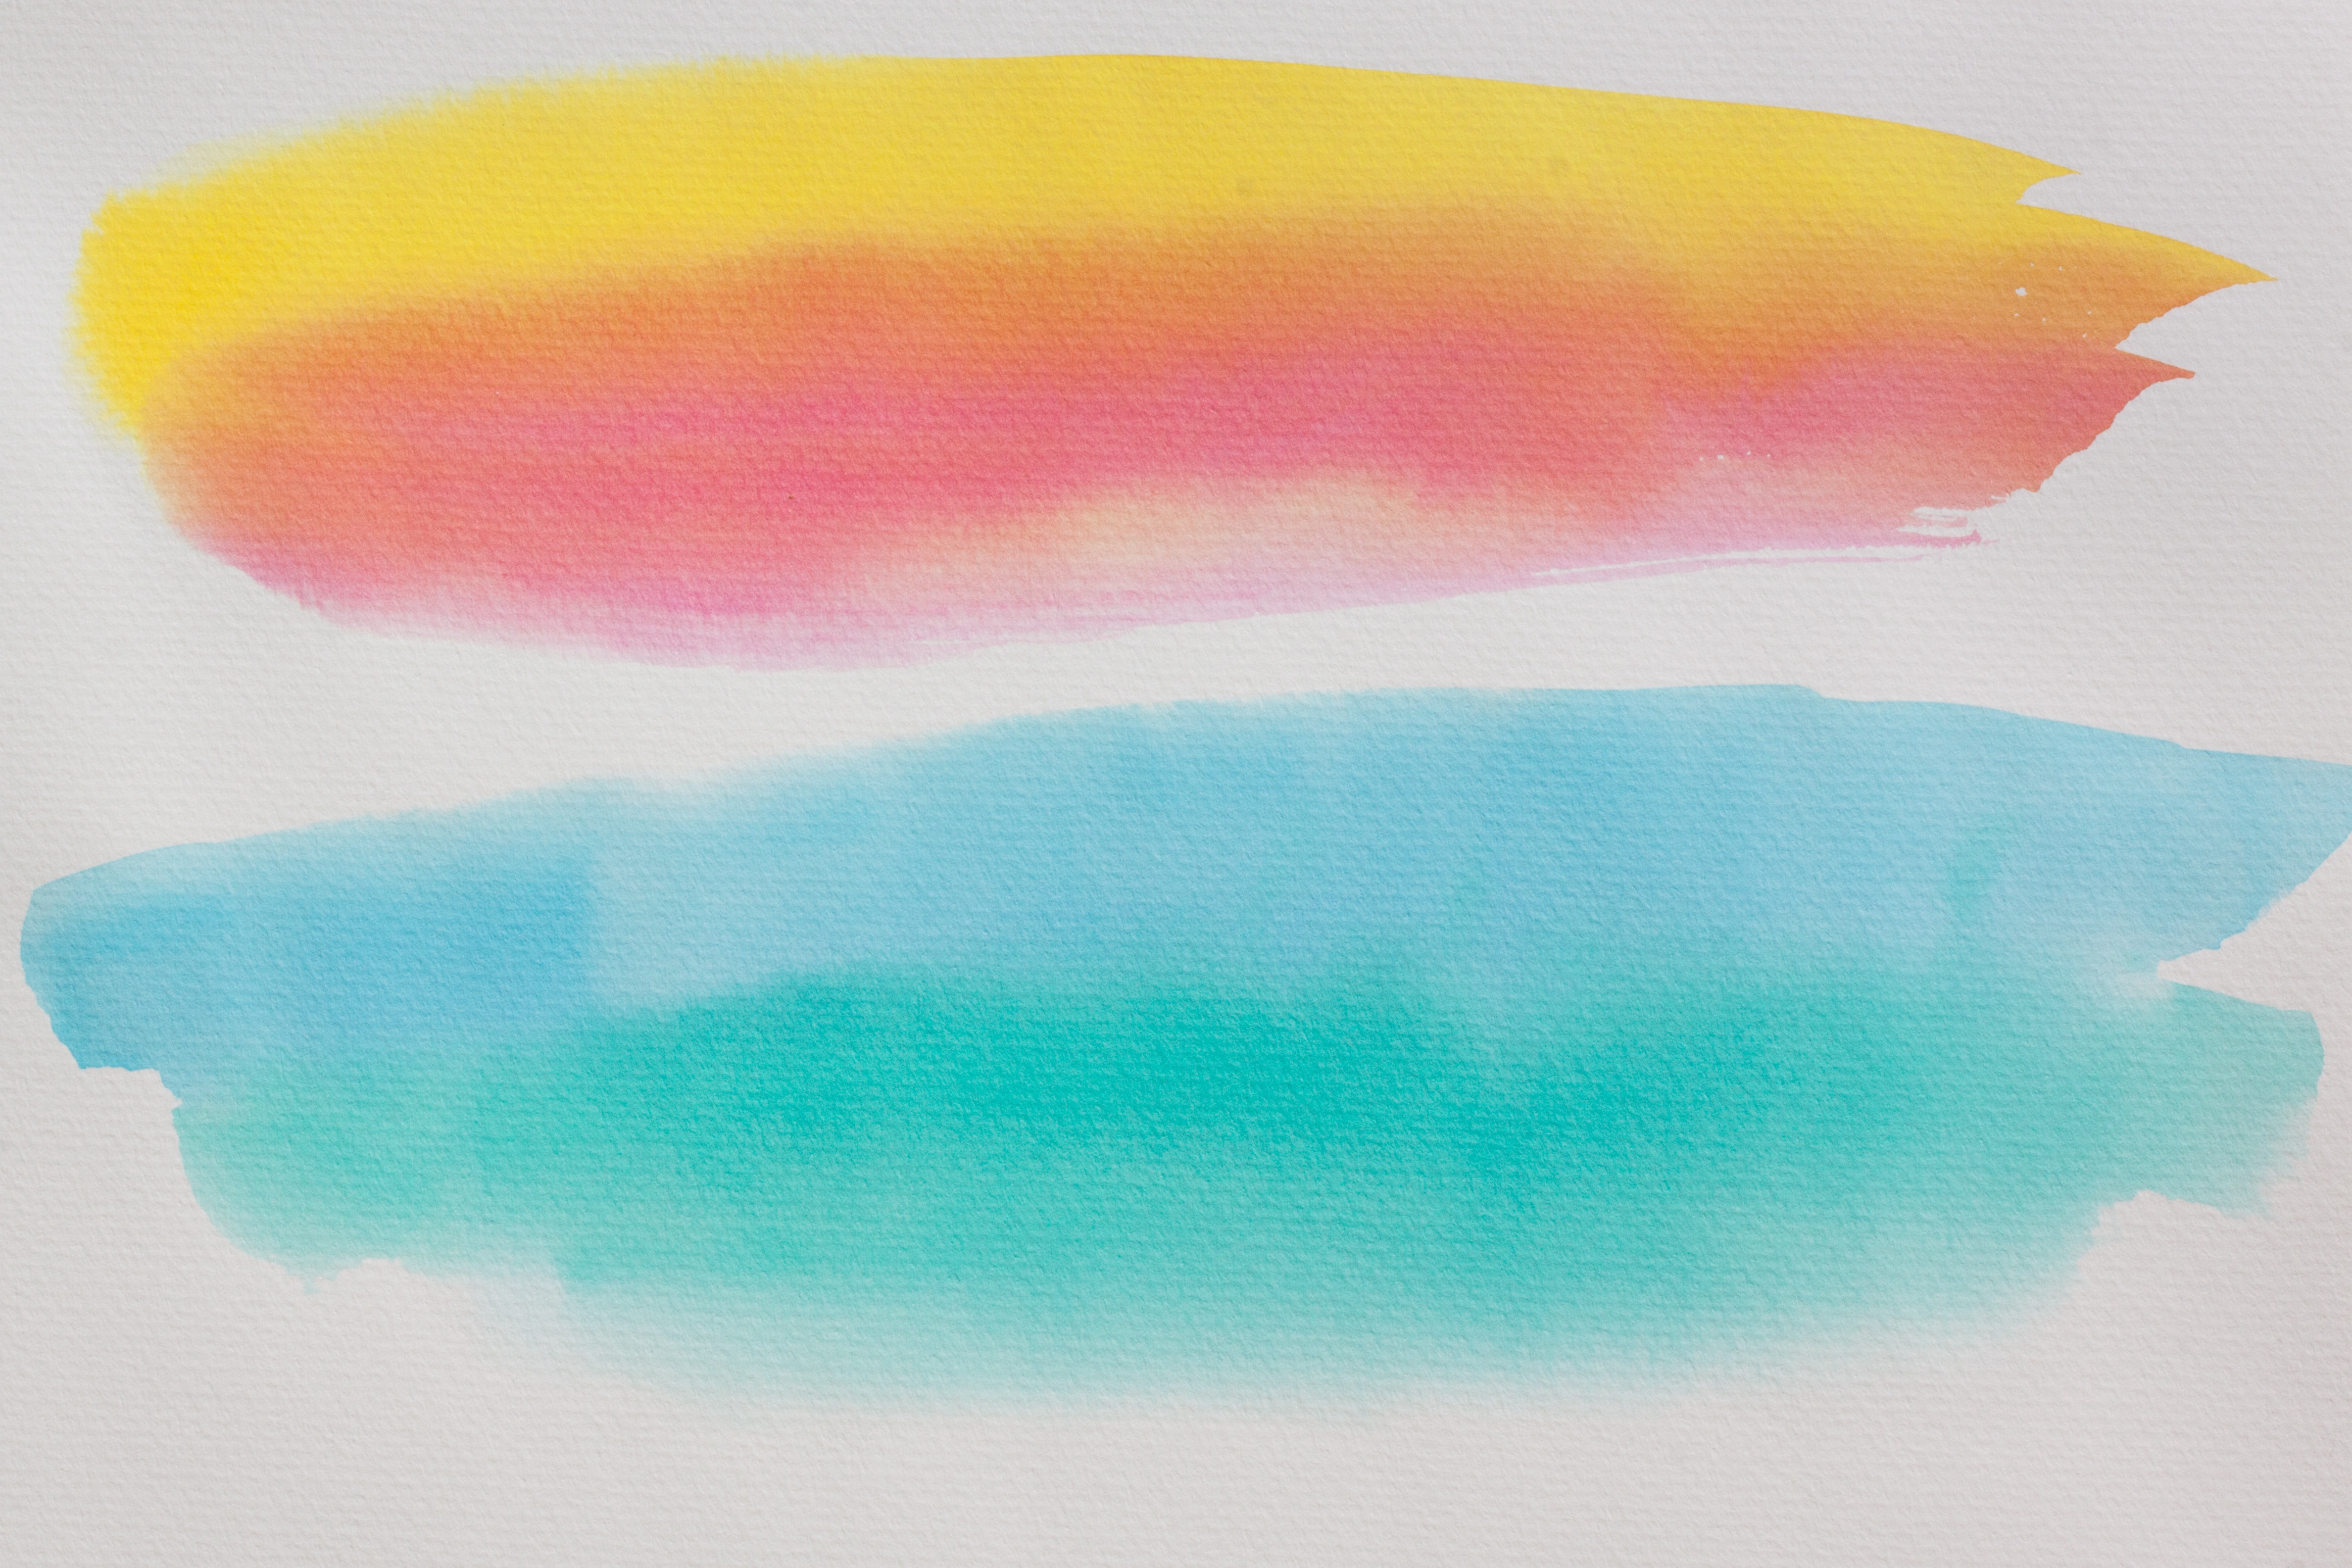
hand, petal, green, red, color, serene, blue, yellow, cheerful, background, image, fund, watercolour, handmade paper, surfing equipment and supplies, painting technique, soluble in water, color sketch, not opaque